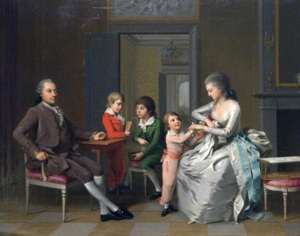
Jacques-Louis de Pourtalès et sa famille, à Neuchâtel
Jacques-Louis de Pourtalès, né en le 9 août 1722 à Genève en république de Genève et mort le 20 mars 1814 à Neuchâtel dans le royaume de Prusse, est un banquier, négociant et industriel.